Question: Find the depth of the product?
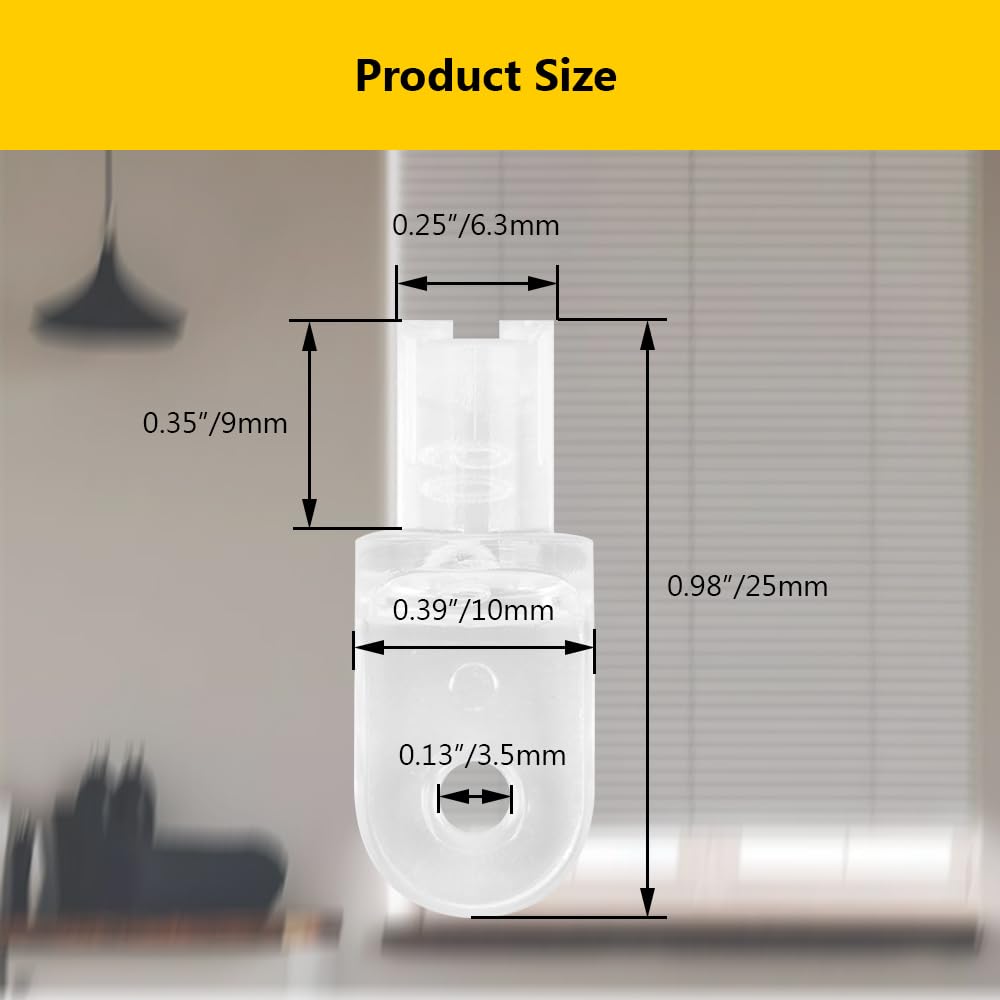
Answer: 25.0 millimetre